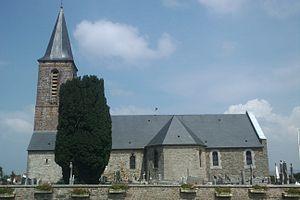
église de fr:Saint-Romphaire
Bourgvallées est une commune nouvelle française située dans le département de la Manche en région Normandie, peuplée de 3 213 habitants.
Saint-Romphaire est une ancienne commune française, située dans le département de la Manche en région Normandie, peuplée de 754 habitants, devenue le 1ᵉʳ janvier 2016 une commune déléguée au sein de la commune nouvelle de Bourgvallées.